Reefer ship

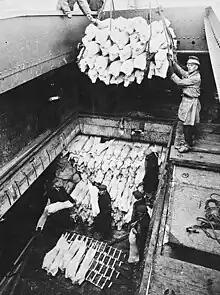
Unloading frozen pork from the Clan Line ship "Clan MacDougall" in the mid-20th century

A major use of refrigerated cargo hold type ships was for the transportation of bananas and frozen meat, but most of these ships have been partly replaced by refrigerated containers that have a refrigeration system attached to the rear end of the container. While on a ship these containers are plugged into an electrical outlet (typically 440 VAC) that ties into the ship's power generation. Refrigerated container ships are not limited by the number of refrigeration containers they can carry, unlike other container ships which may be limited in their number of refrigeration outlets or have insufficient generator capacity. Each reefer container unit is typically designed with a stand-alone electrical circuit and has its own breaker switch that allows it to be connected and disconnected as required. In principle each individual unit could be repaired while the ship was still underway.